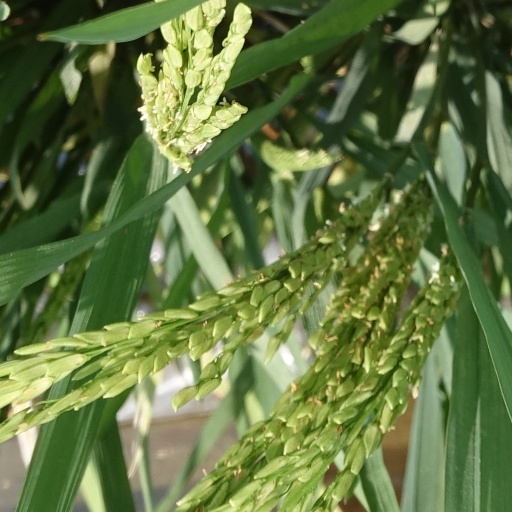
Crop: rice